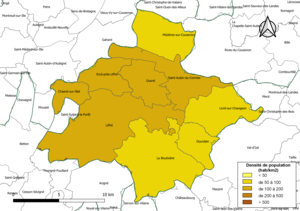
Carte des densités de population (millésimée 2016) des communes de l'intercommunalité Liffré-Cormier Communauté, département d'Ille-et-Vilaine, France. Composition au 1er janvier 2019.
Liffré-Cormier Communauté est une intercommunalité française située dans le département français d'Ille-et-Vilaine, région Bretagne. Créée en 2000 sous le nom de Pays de Liffré, elle succède au SIVOM du secteur de Liffré créé en 1972. Elle prend le nom de « Liffré-Cormier Communauté » en 2017 à la suite de l'extension de son périmètre.